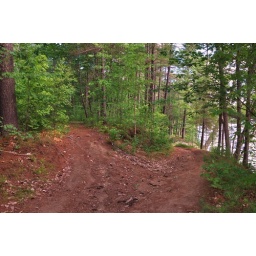
You take the high road and I'll take the low road and I'll be in the water before you.